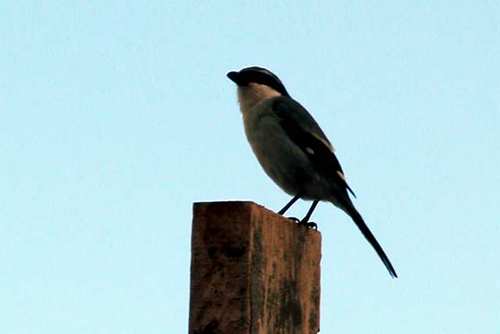
this bird has black wings and a white throat and breast.
this bird has white breast and belly, with dark wings and crown.
the bird has black coverts and retrices with a dark brown throat and abdomen.
a small bird with a small beak, white throat and breast, and white eyebrows.
this bird has a speckled belly and breast with a short pointy bill.
this bird is black with brown and has a very short beak.
this bird has black coverts and tan tips on its secondaries, and a tan colored throat.
a large black bird with a white neck, and a long tail.
this bird has wings that are black and has a white belly
this bird has wings that are black and has a white belly
Species: Great Grey Shrike